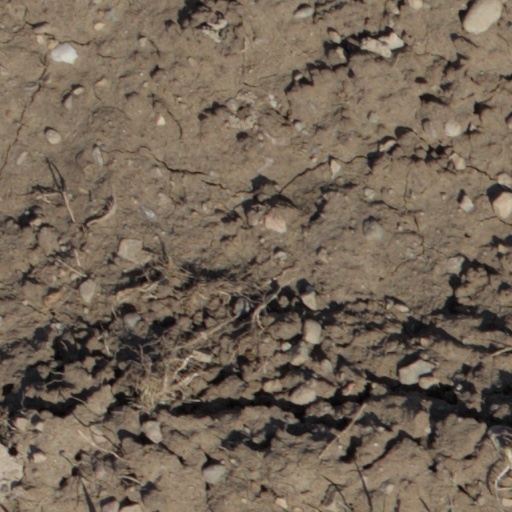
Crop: wheat